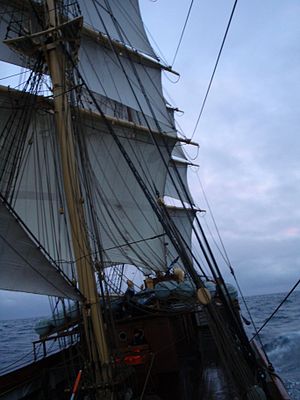
Fuldrigger
Skoleskibet Georg Stage for fulde sejl. Storsejl, store-undermærs og store-overmærs i forgrunden
Skoleskibet Georg Stage for fulde sejl
En fuldrigger er et skib med råsejl på alle master.